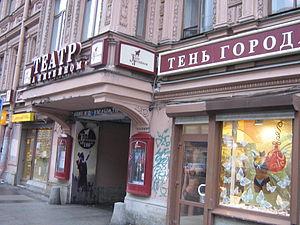
Saint-Pétersbourg.